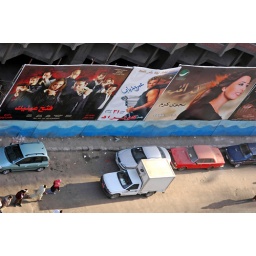
pedestrians walking in line, a range of cars parked in front of a wall with large posters of movies stuck on it